Ontology engineering

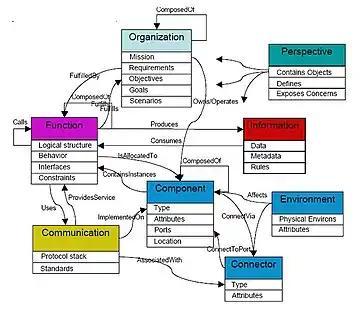
Example of a constructed MBED Top Level Ontology based on the nominal set of views

In computer science, information science and systems engineering, ontology engineering is a field which studies the methods and methodologies for building ontologies, which encompasses a representation, formal naming and definition of the categories, properties and relations between the concepts, data and entities of a given domain of interest. In a broader sense, this field also includes a knowledge construction of the domain using formal ontology representations such as OWL/RDF.